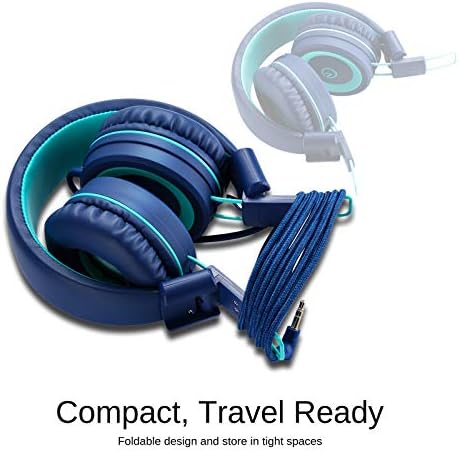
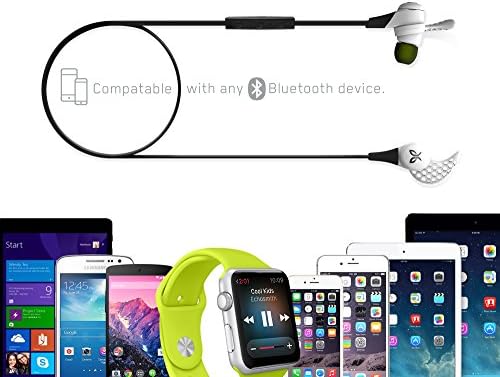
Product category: headphones
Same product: no